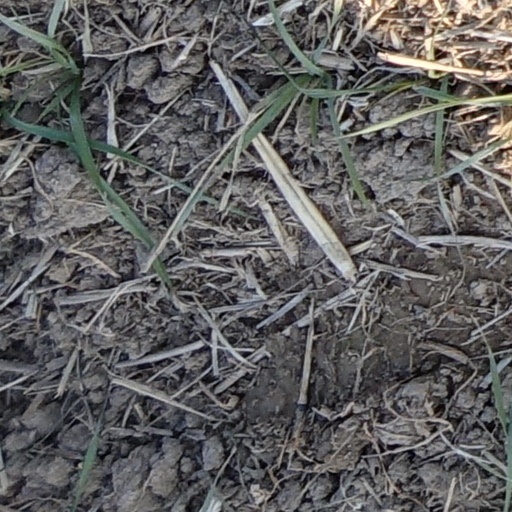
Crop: wheat